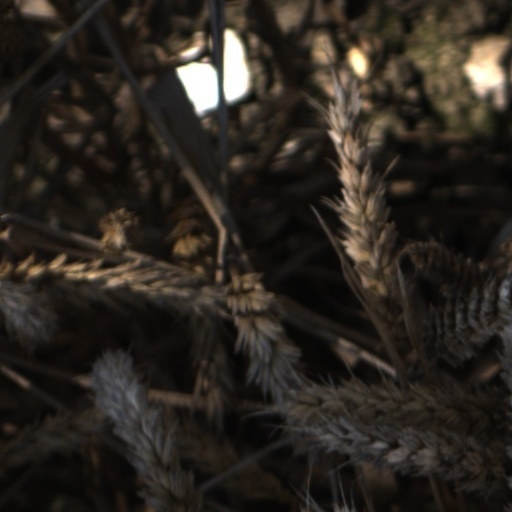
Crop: wheat